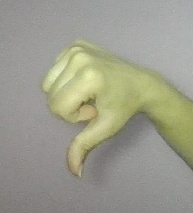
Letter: waw